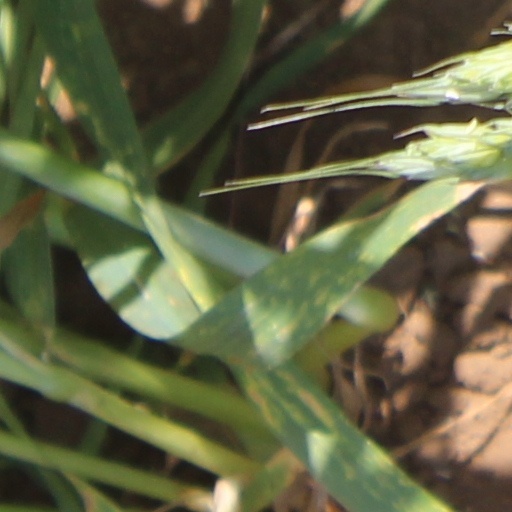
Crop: wheat